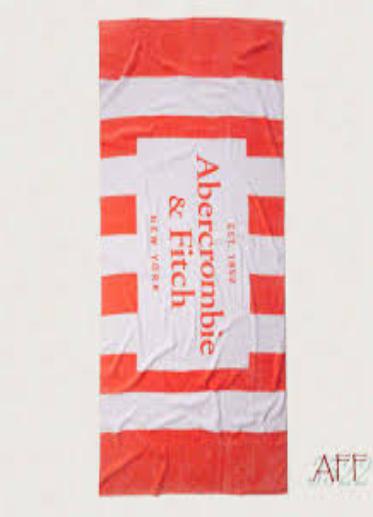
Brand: Abercrombie
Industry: Clothes